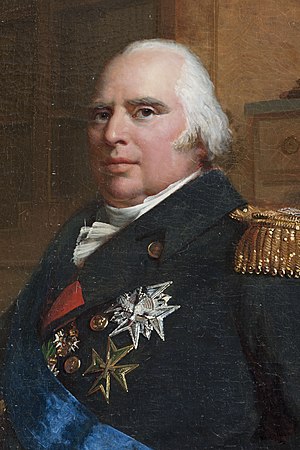
Ludvig 18. af Frankrig
Ludvig 18. af Frankrig
Ludvig 18. af Frankrig var konge af Frankrig fra 1814 til 1824.